State visit

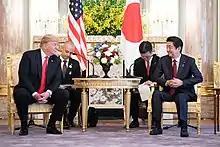
Donald Trump with Prime Minister Shinzō Abe, during an American state visit to Japan in May 2019

The Protocol Services of the Ministry of Foreign Affairs is responsible for arranging high-level international visits and Finland's own state events. The task of the protocol services is to take care of receiving, escorting, accommodation, transportation and meal arrangements for guests.